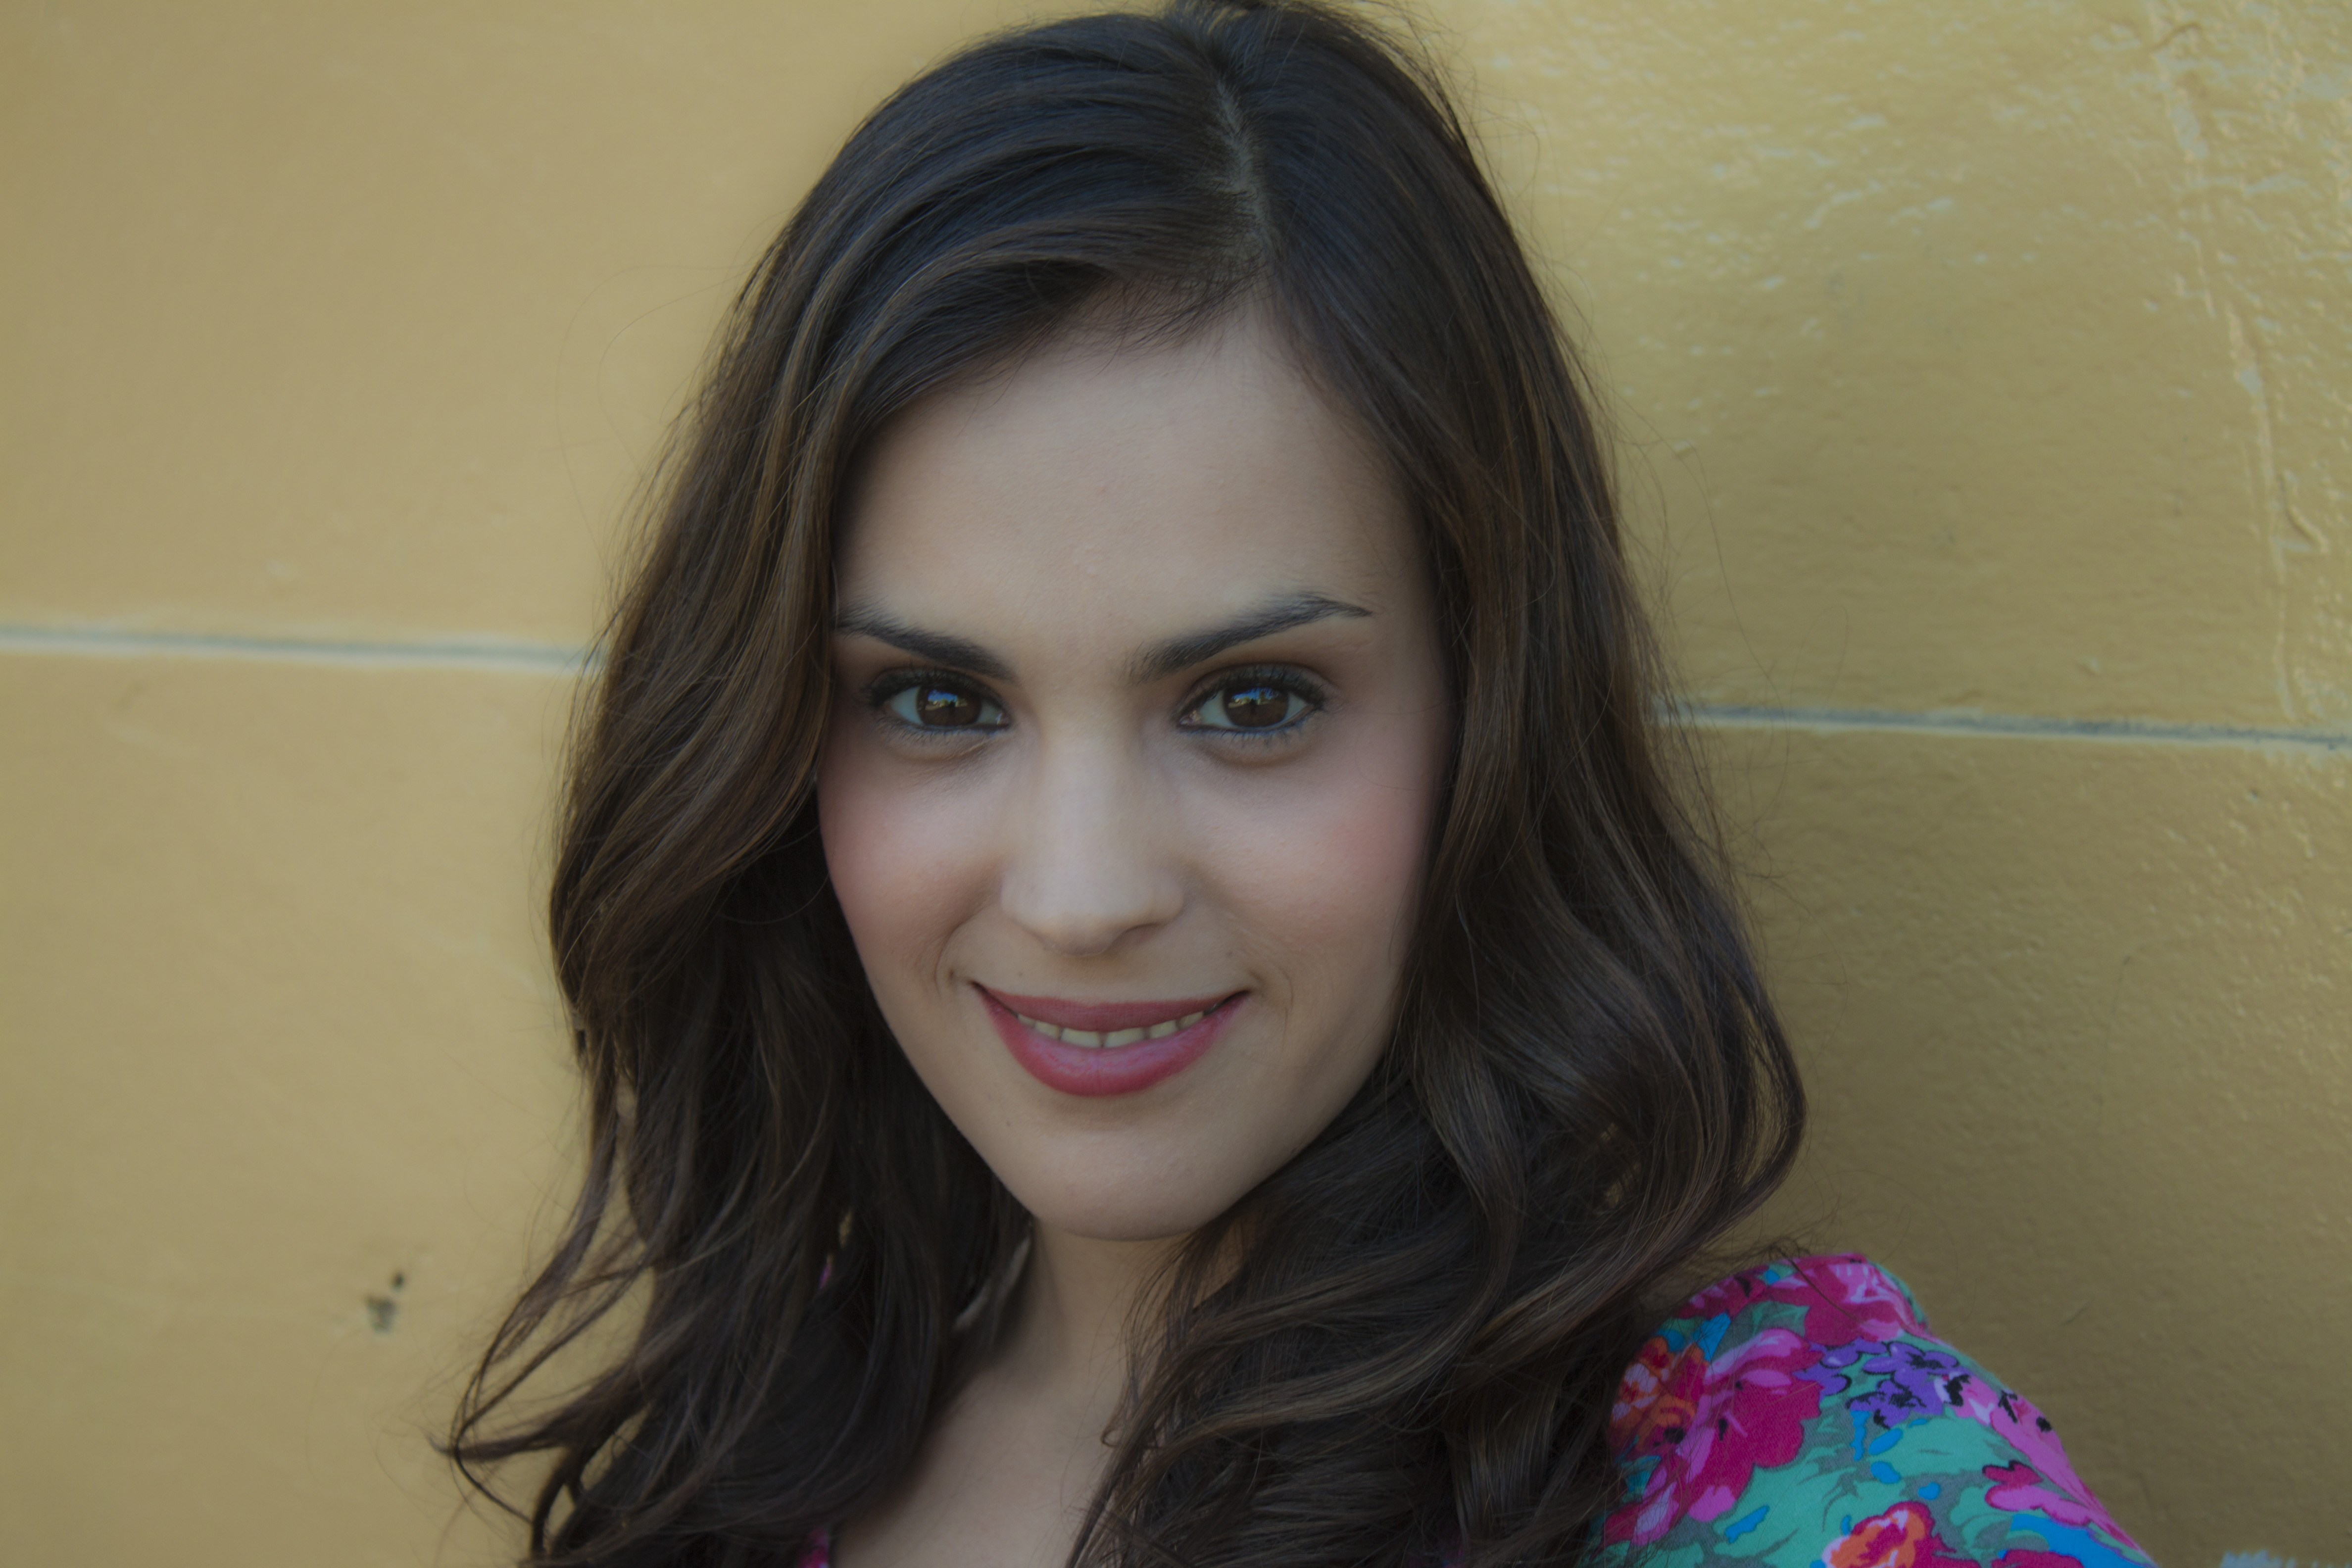
book, person, girl, woman, hair, photography, portrait, model, lady, facial expression, lip, hairstyle, smile, mouth, long hair, human body, black hair, face, nose, eye, glasses, head, skin, beauty, portaits, organ, db, photo shoot, brown hair, portrait photography